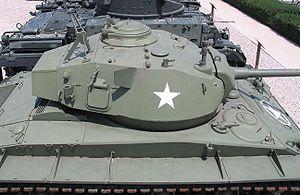
Le char M24 Chaffee est un char léger produit par les États-Unis, utilisé pendant la Seconde Guerre mondiale et dans plusieurs conflits ultérieurs comme la guerre de Corée. Il est désigné Chaffee par les Britanniques en l’honneur du général Adna Romanza Chaffee, qui a contribué au développement des unités blindées dans l'armée américaine.